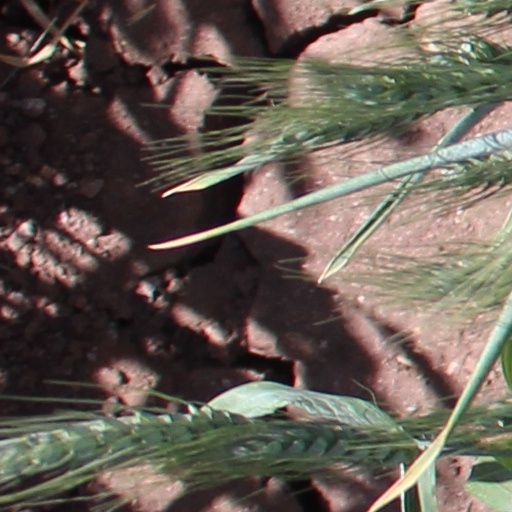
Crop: wheat